Candler School of Theology

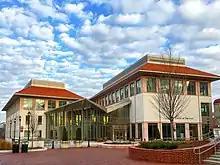
Candler School of Theology

In March 1914, the Methodist Episcopal Church, South (MECS) and Vanderbilt University, a flagship institution of higher education for the church, severed ties. MECS appointed an Educational Commission to establish a university in the Southeast that would be a place where pastors-in-training at Vanderbilt could continue their education by the fall.